Understanding Privacy

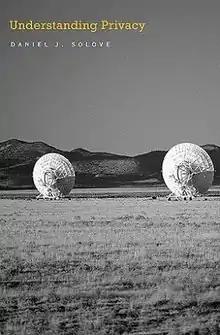

Understanding Privacy is a 2008 book on privacy by Daniel J. Solove. The book gives a modern history of the concept of privacy particularly as it is discussed by philosophers and legal theorists. It provides a framework of many people's concept of privacy and the author's own theory of the outline of what privacy covers.